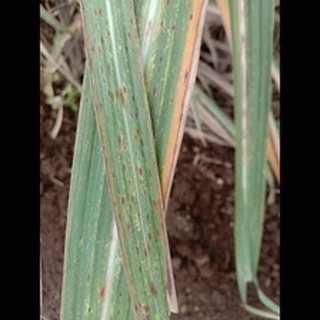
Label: sugarcane_rust